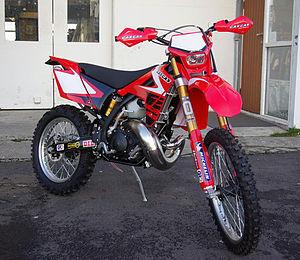
Gas Gas est un constructeur espagnol de motocyclettes fondé en 1985 et basé à Salt, près de Gérone.